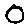
Label: 0